Pohtola

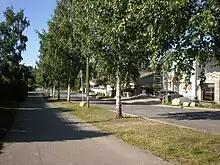
Pohtolankatu street in Pohtola

Pohtola is one of the western districts of Tampere, Finland, located near the Ylöjärvi town. The neighboring parts of the district are Ryydynpohja, Lintulampi, Niemi and Lentävänniemi. The nearest school is Lielahti School in Lintulampi.